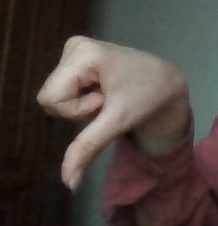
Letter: waw